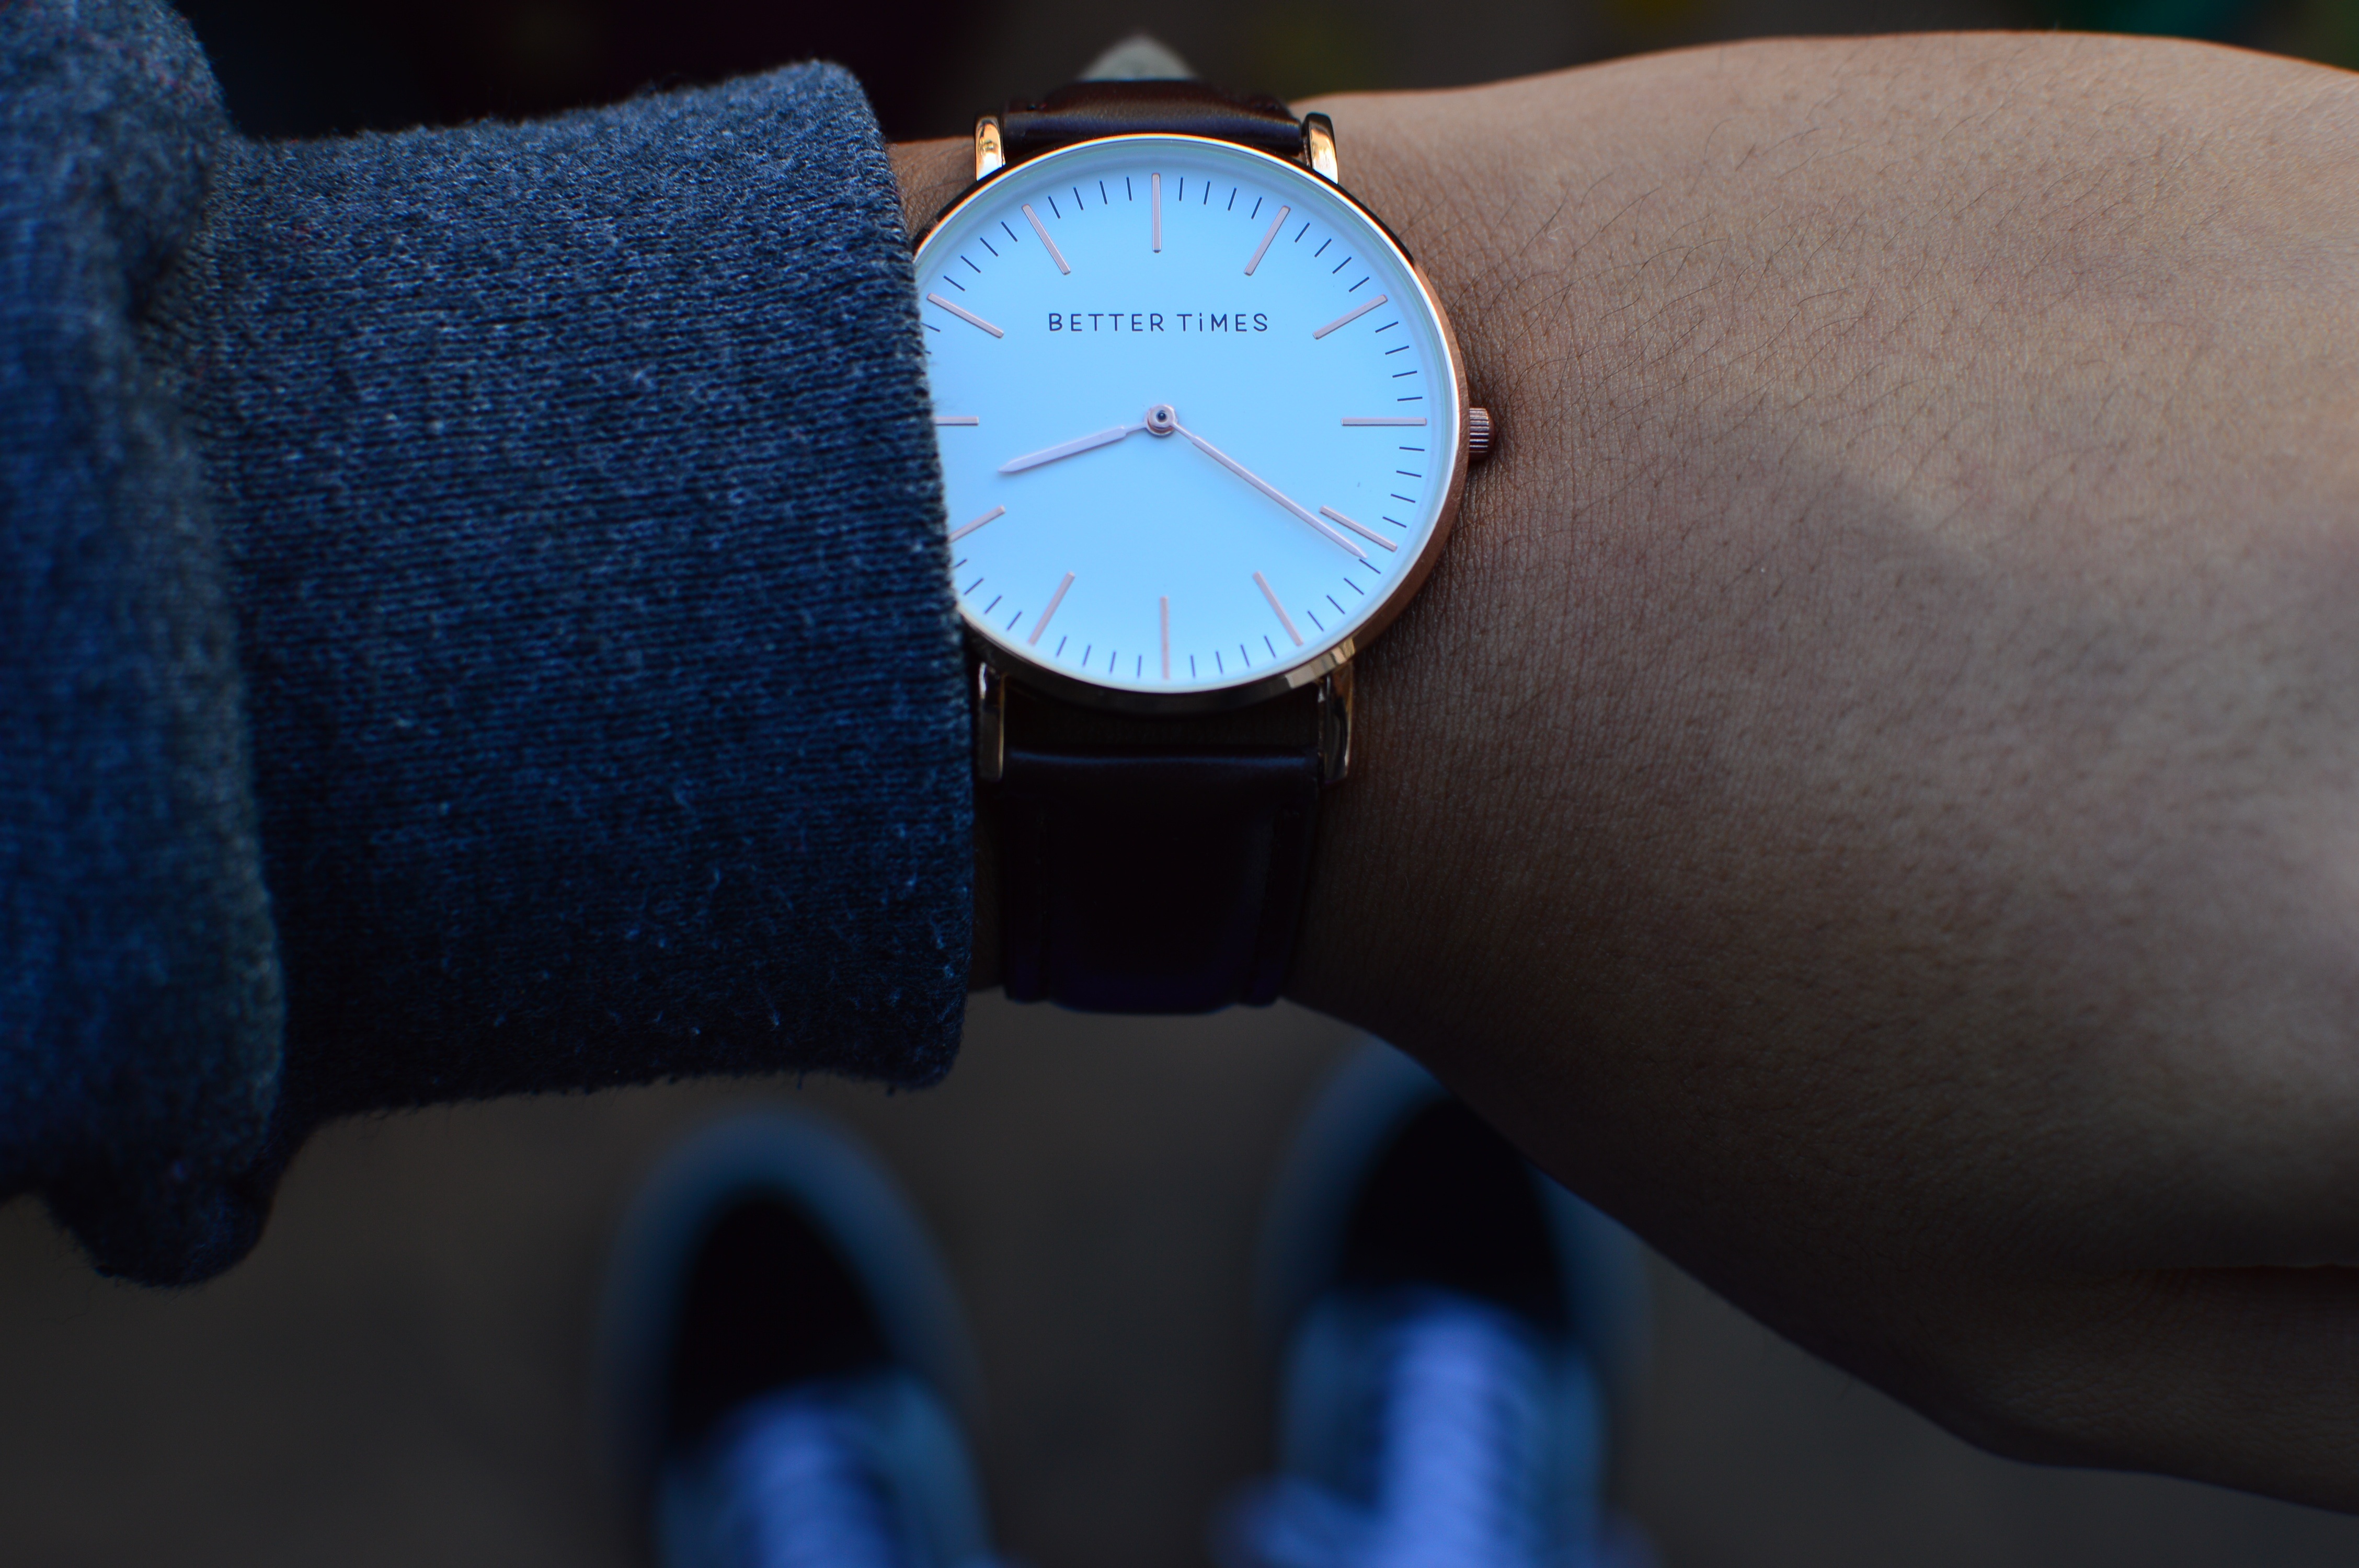
watch, hand, time, blue, arm, timepiece, close up, timer, wristwatch, stopwatch, late, timing, checking